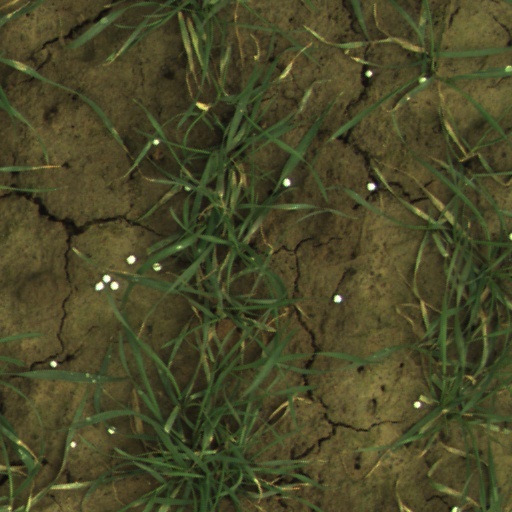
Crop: wheat